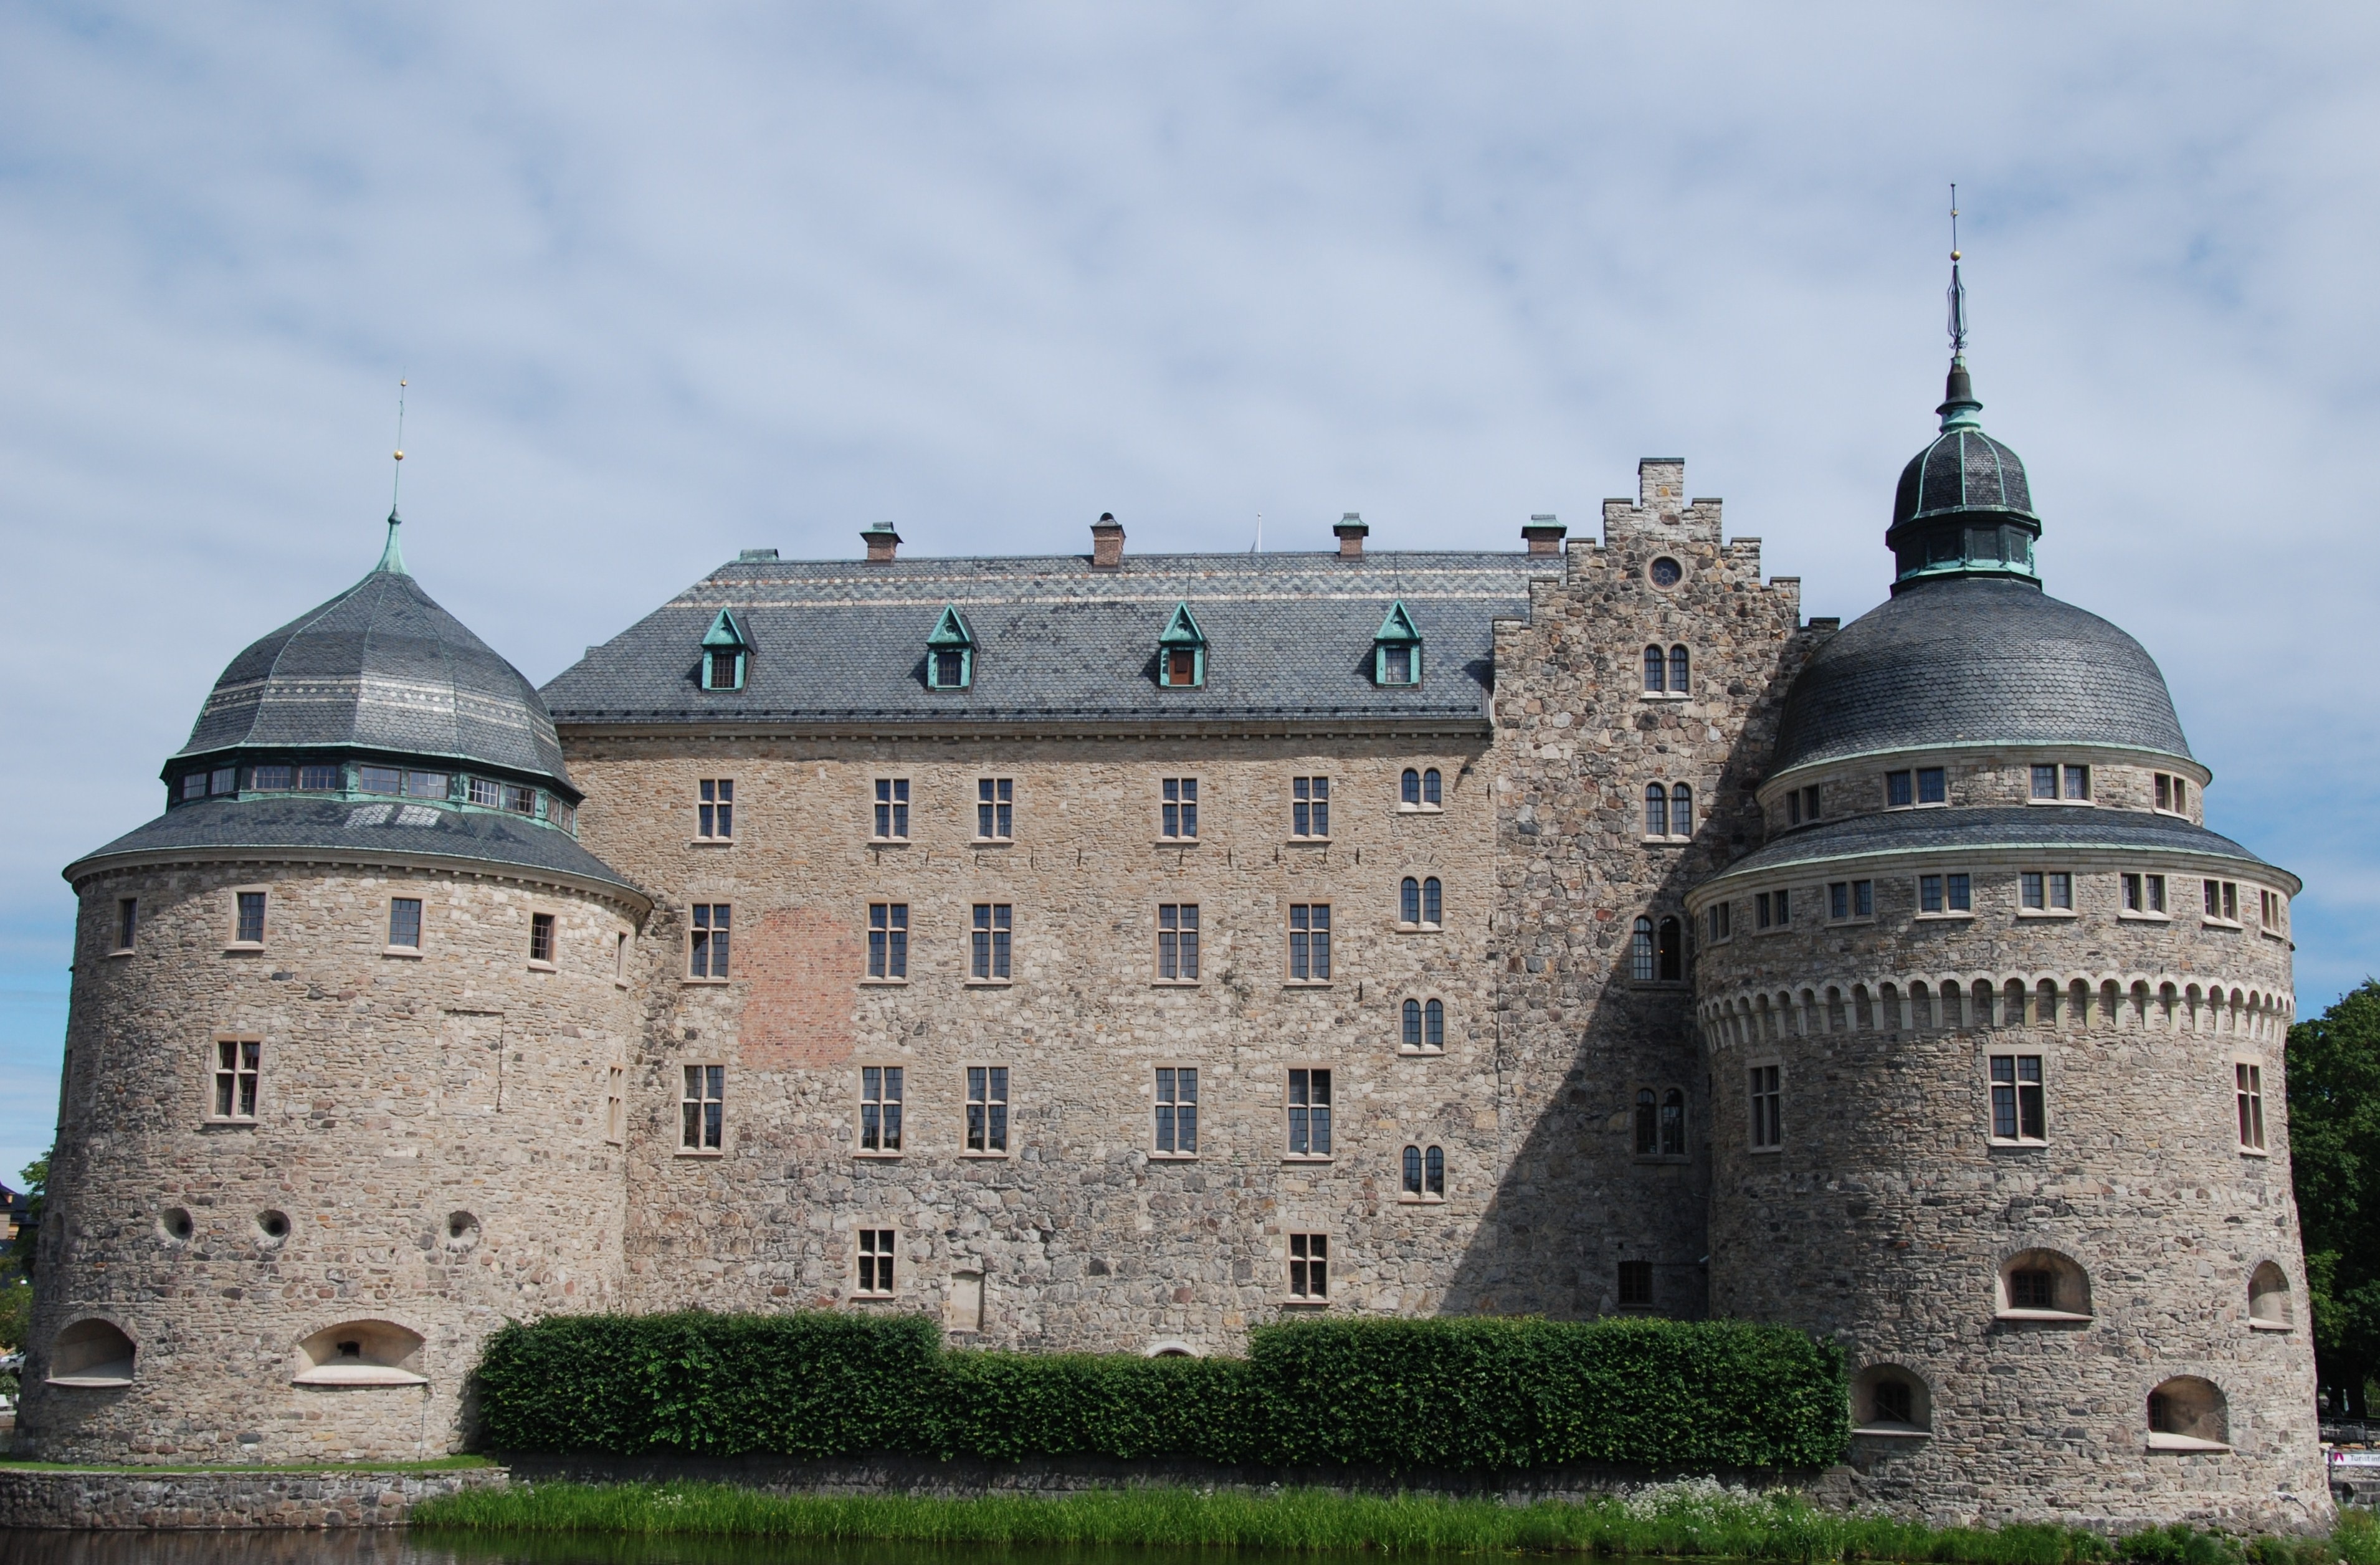
building, chateau, city, tourist, travel, tower, castle, landmark, sightseeing, attraction, historic, fortification, tourism, monastery, famous, monuments, touristic, historic site, water castle